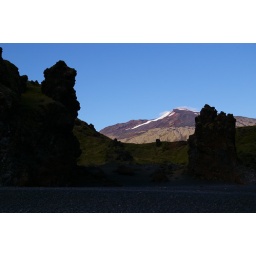
Day 3: Dritvik, black rock beach with Snaefell in the distance.